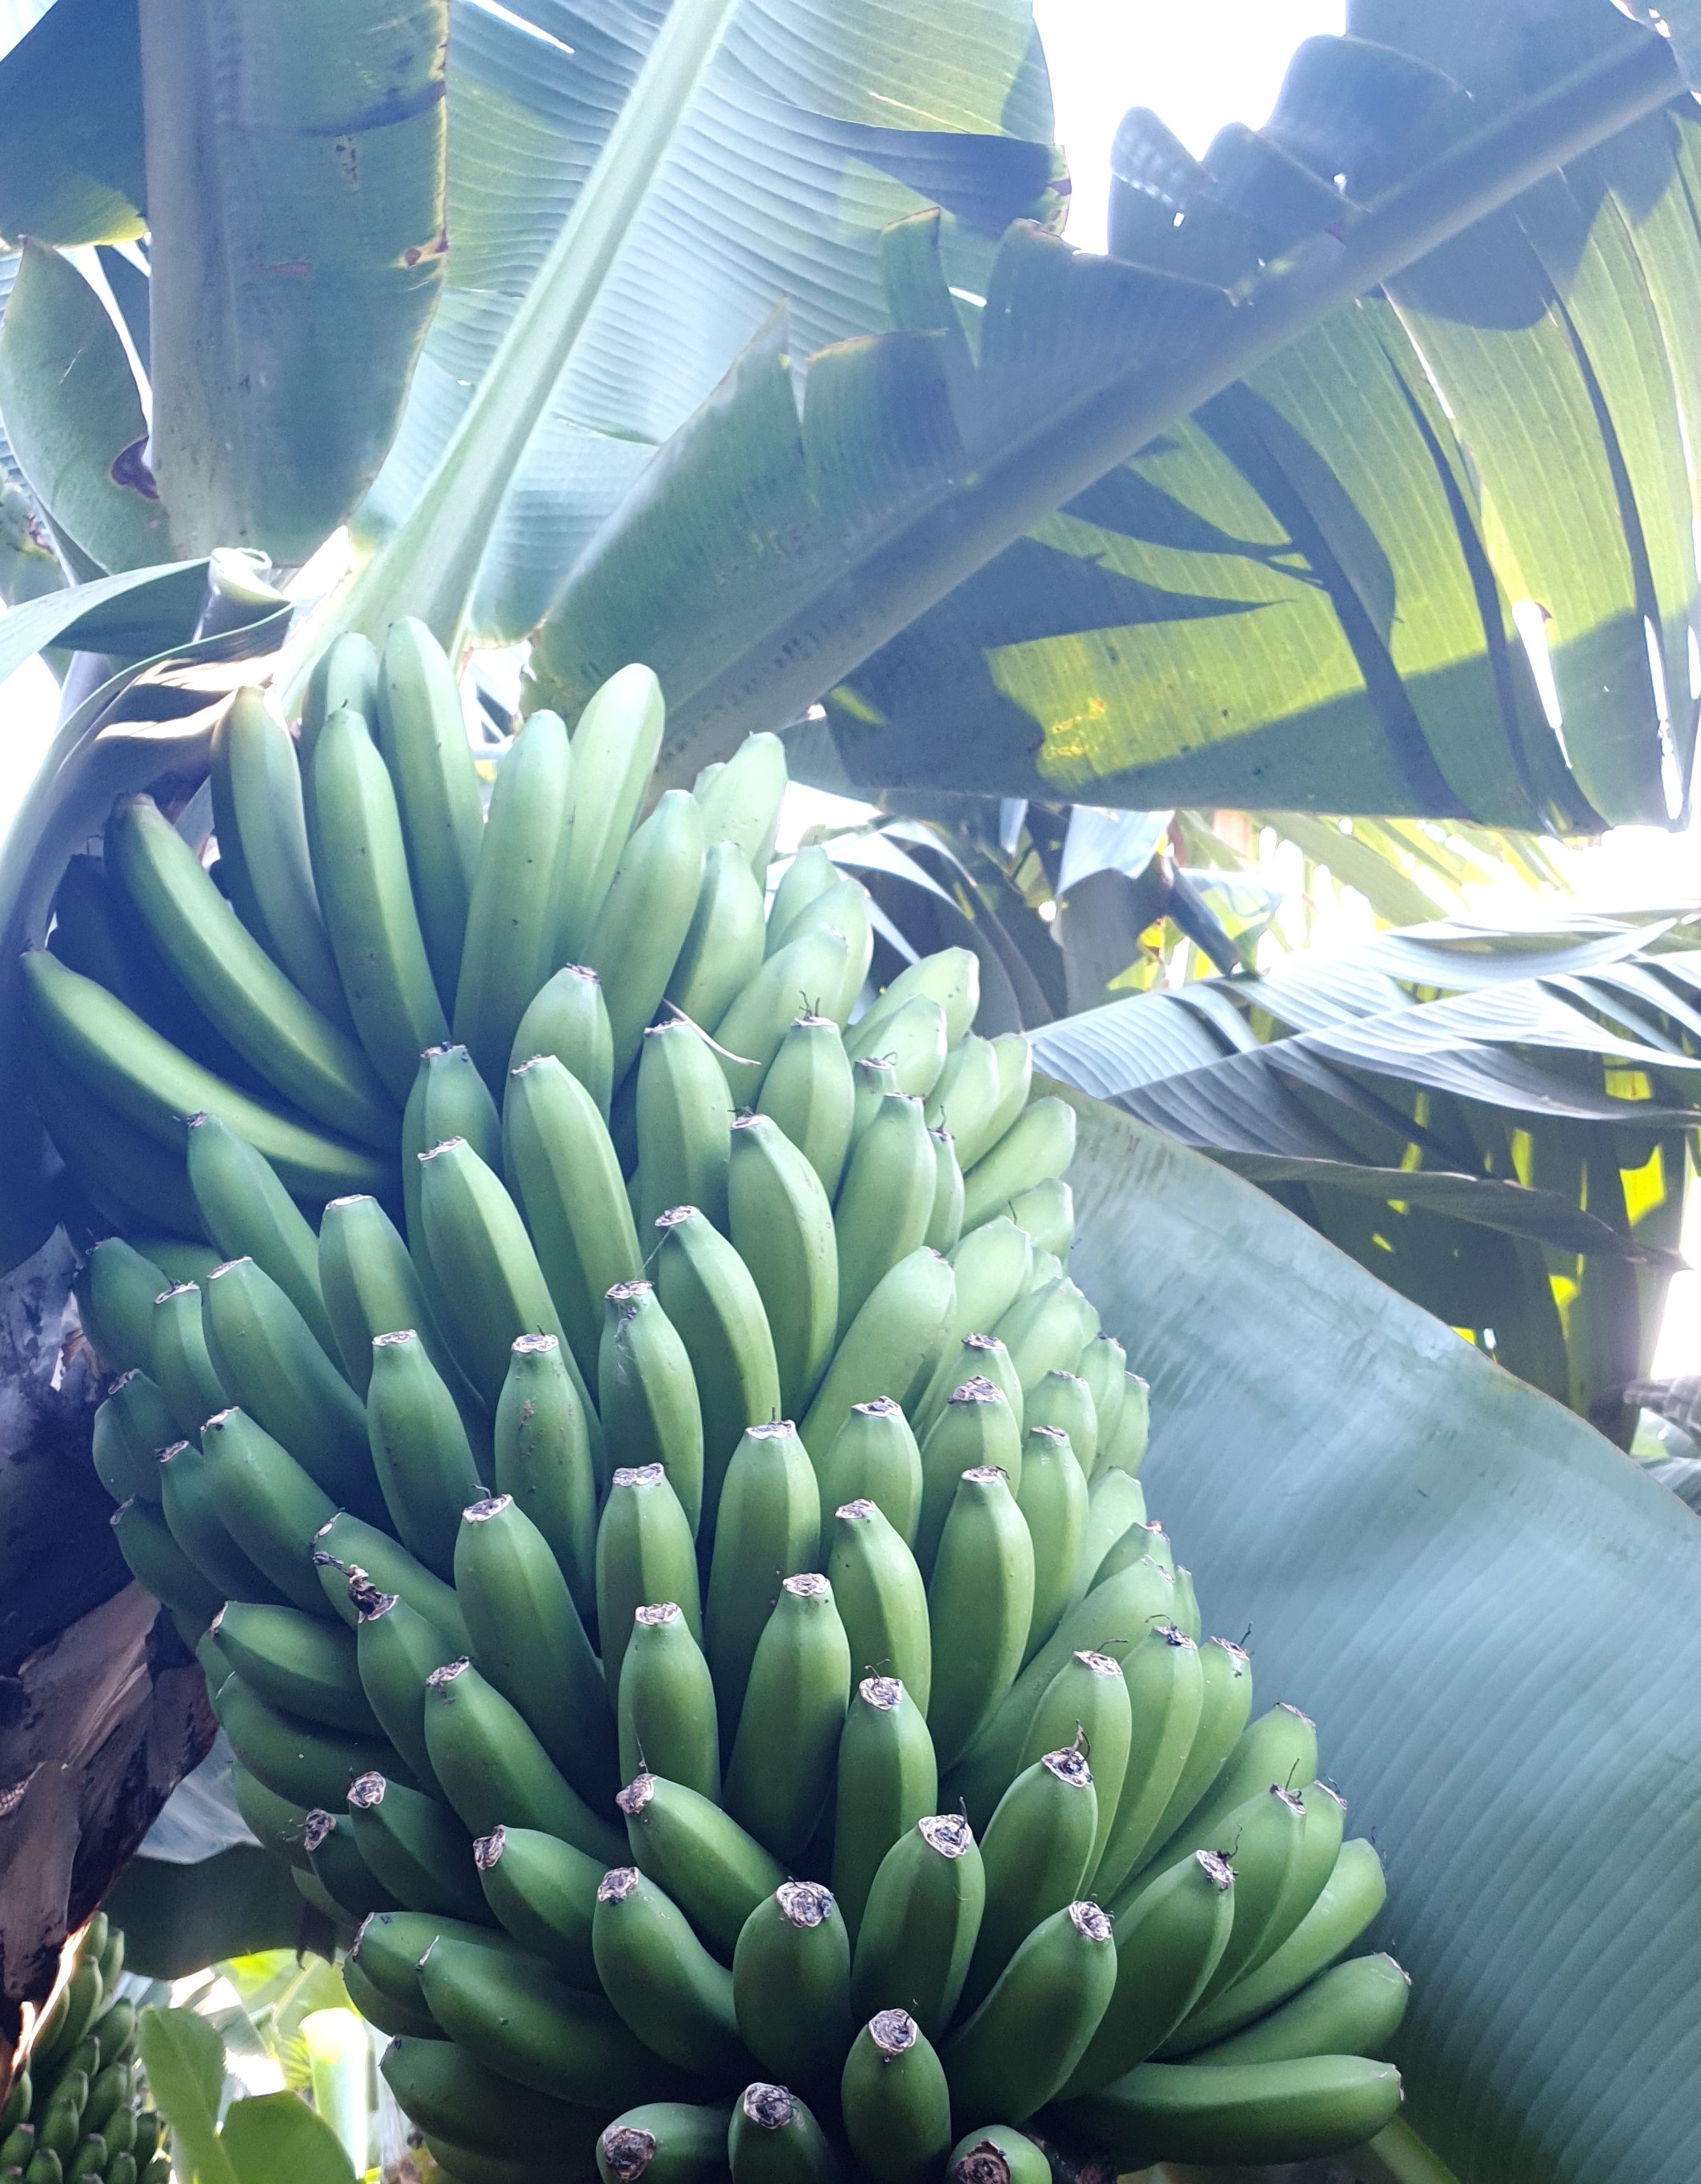
Label: Cut